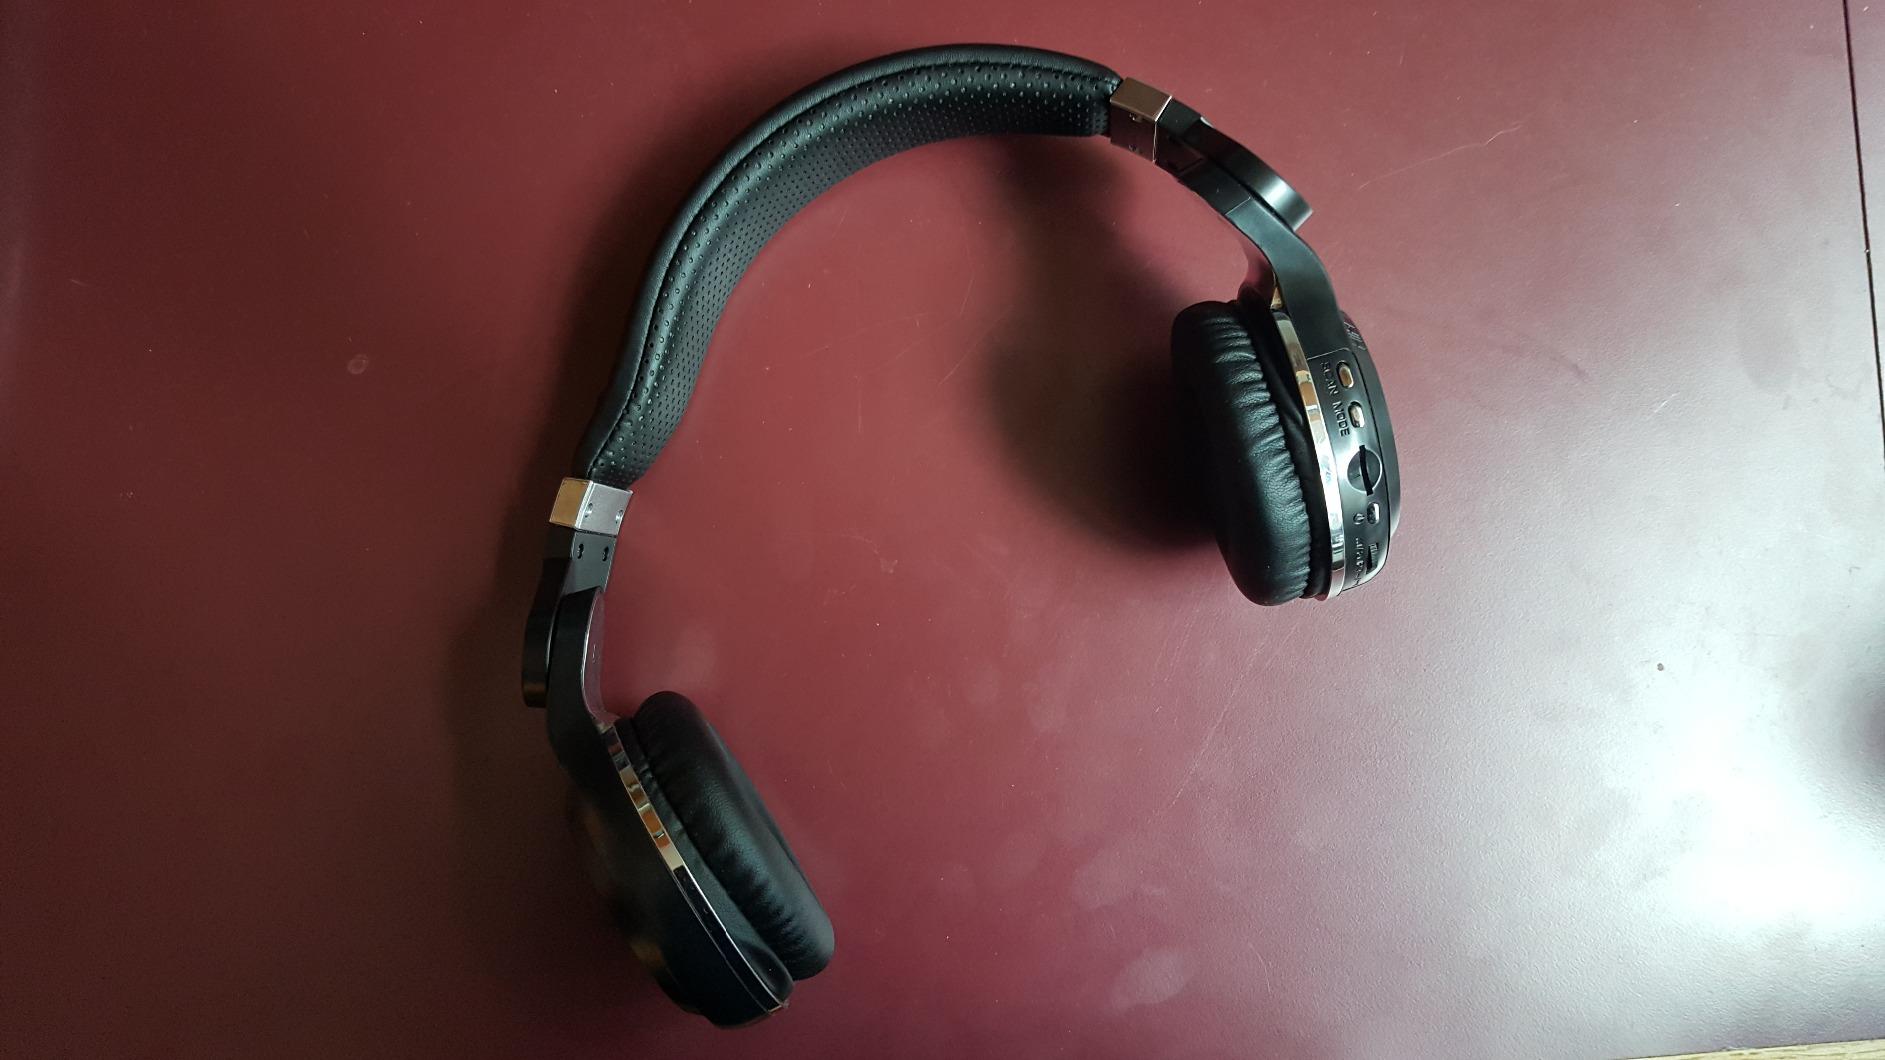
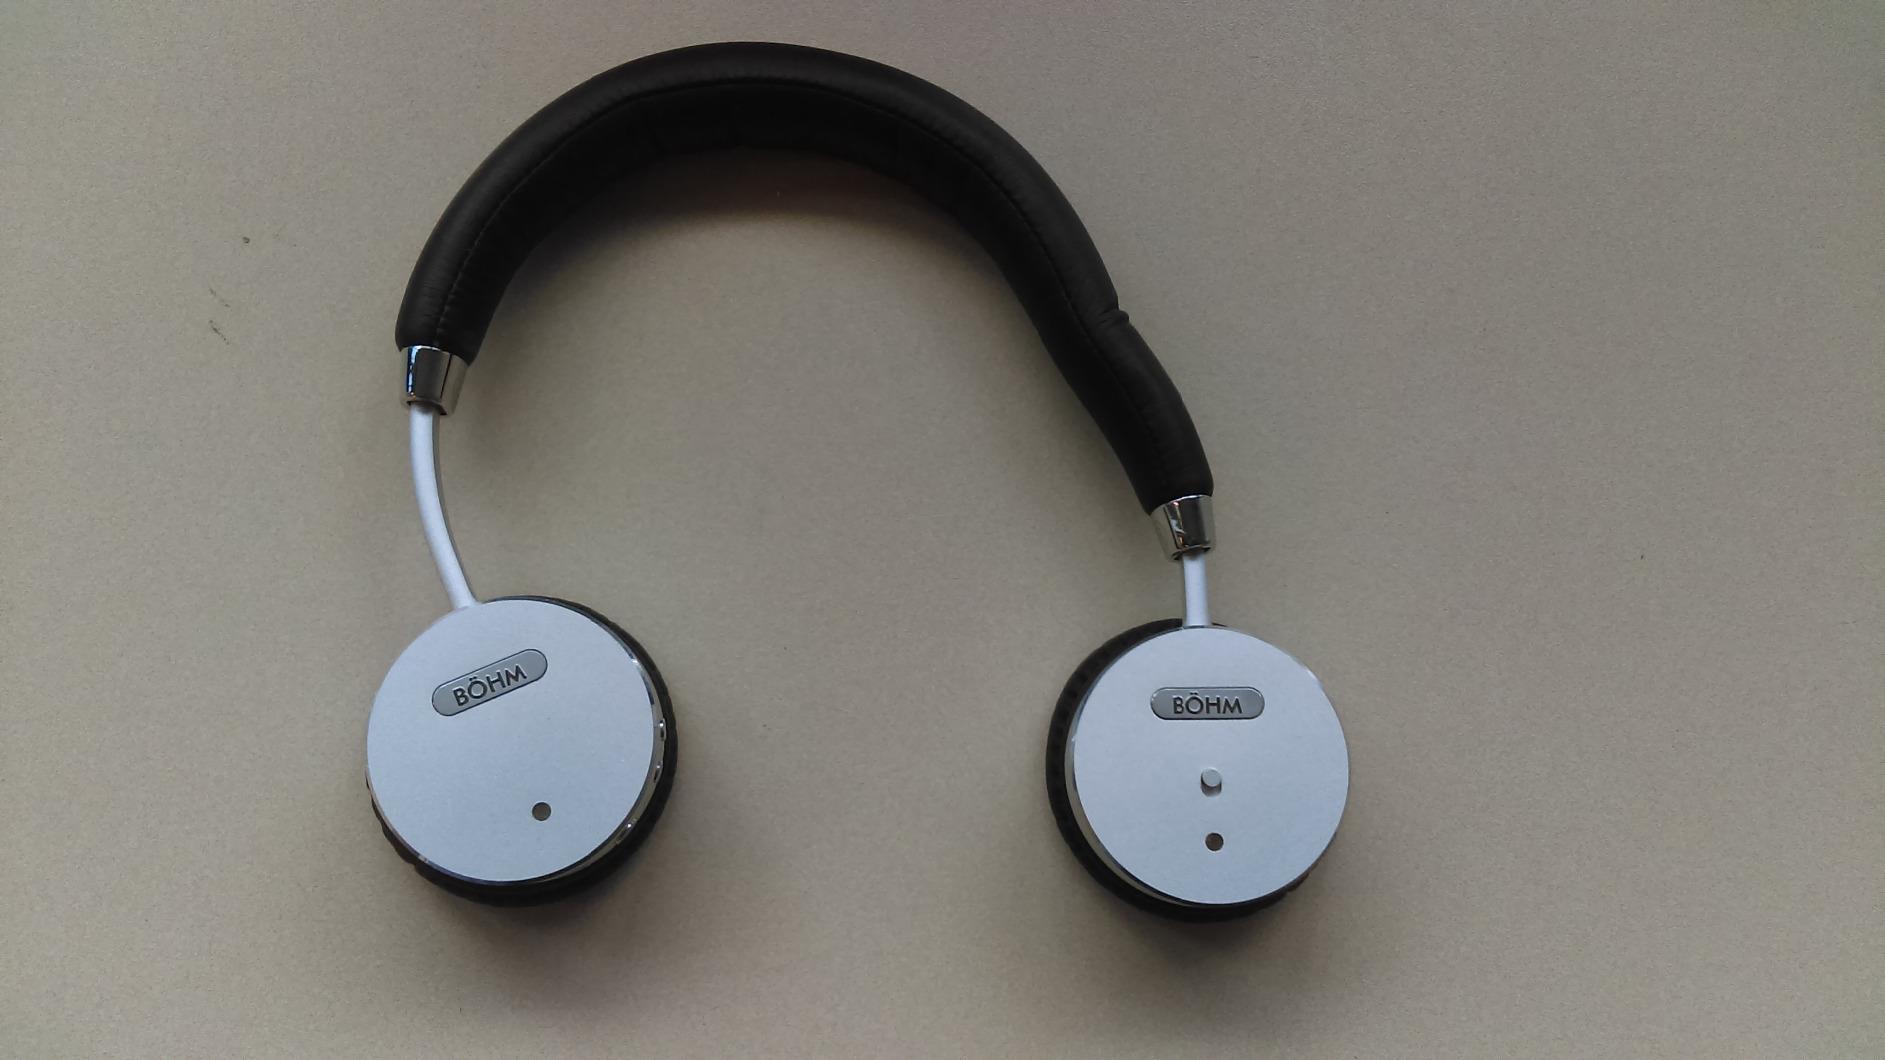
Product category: headphones
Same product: no